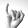
ASL letter: I